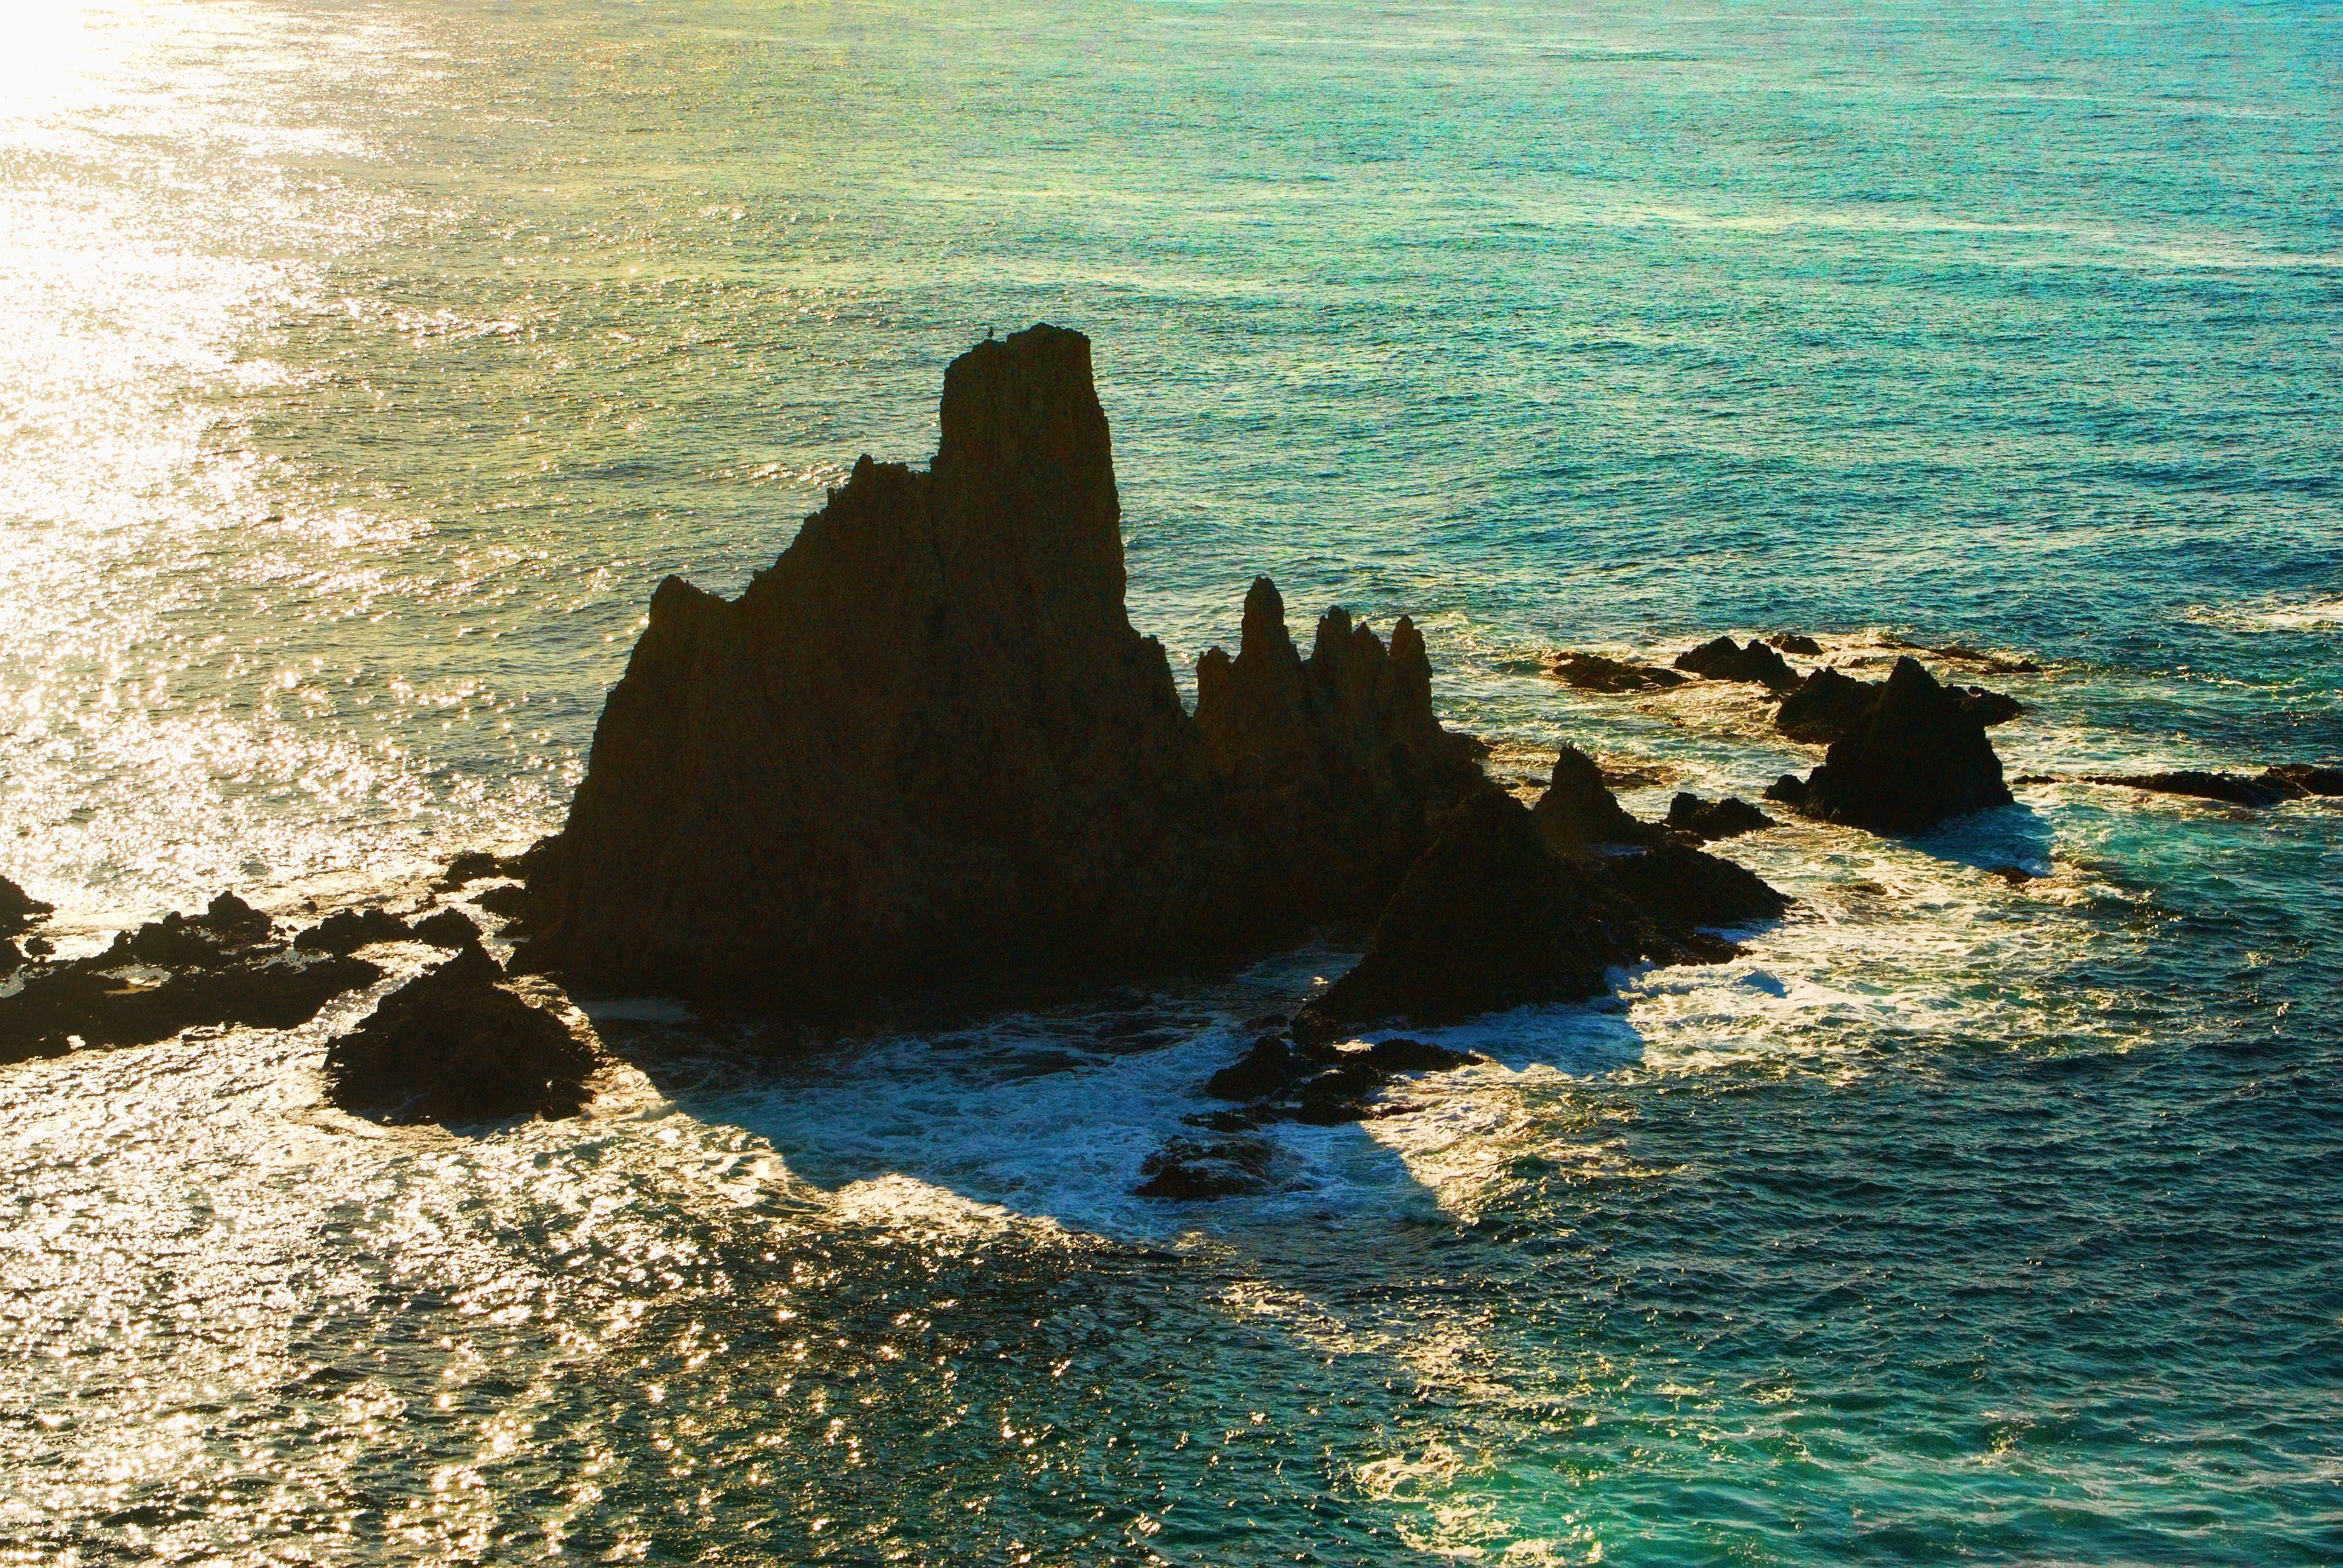
beach, sea, coast, water, rock, ocean, horizon, shore, wave, cliff, cove, tower, bay, stack, terrain, material, body of water, reef, almeria, cabo de gata, cape, islet, wind wave